Walter Eucken

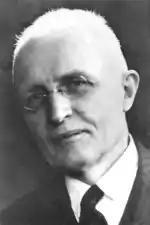

Walter Eucken (17 January 1891 – 20 March 1950) was a German economist of the Freiburg school and father of ordoliberalism. Ordoliberalism was based on the concept of social market economy balancing free markets with regulatory oversight. The Walter Eucken Institut was founded four years after his death and his ideas influenced West Germany’s economic policy.